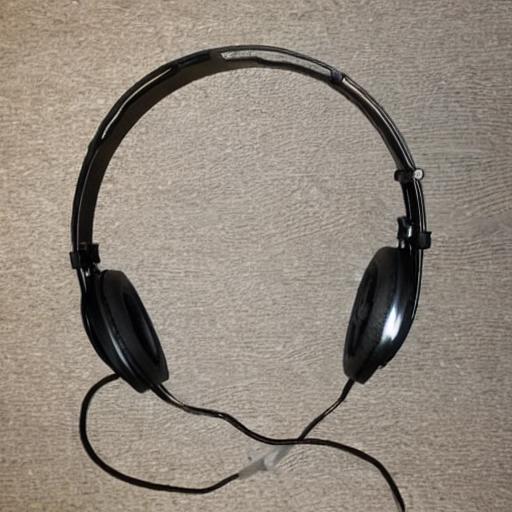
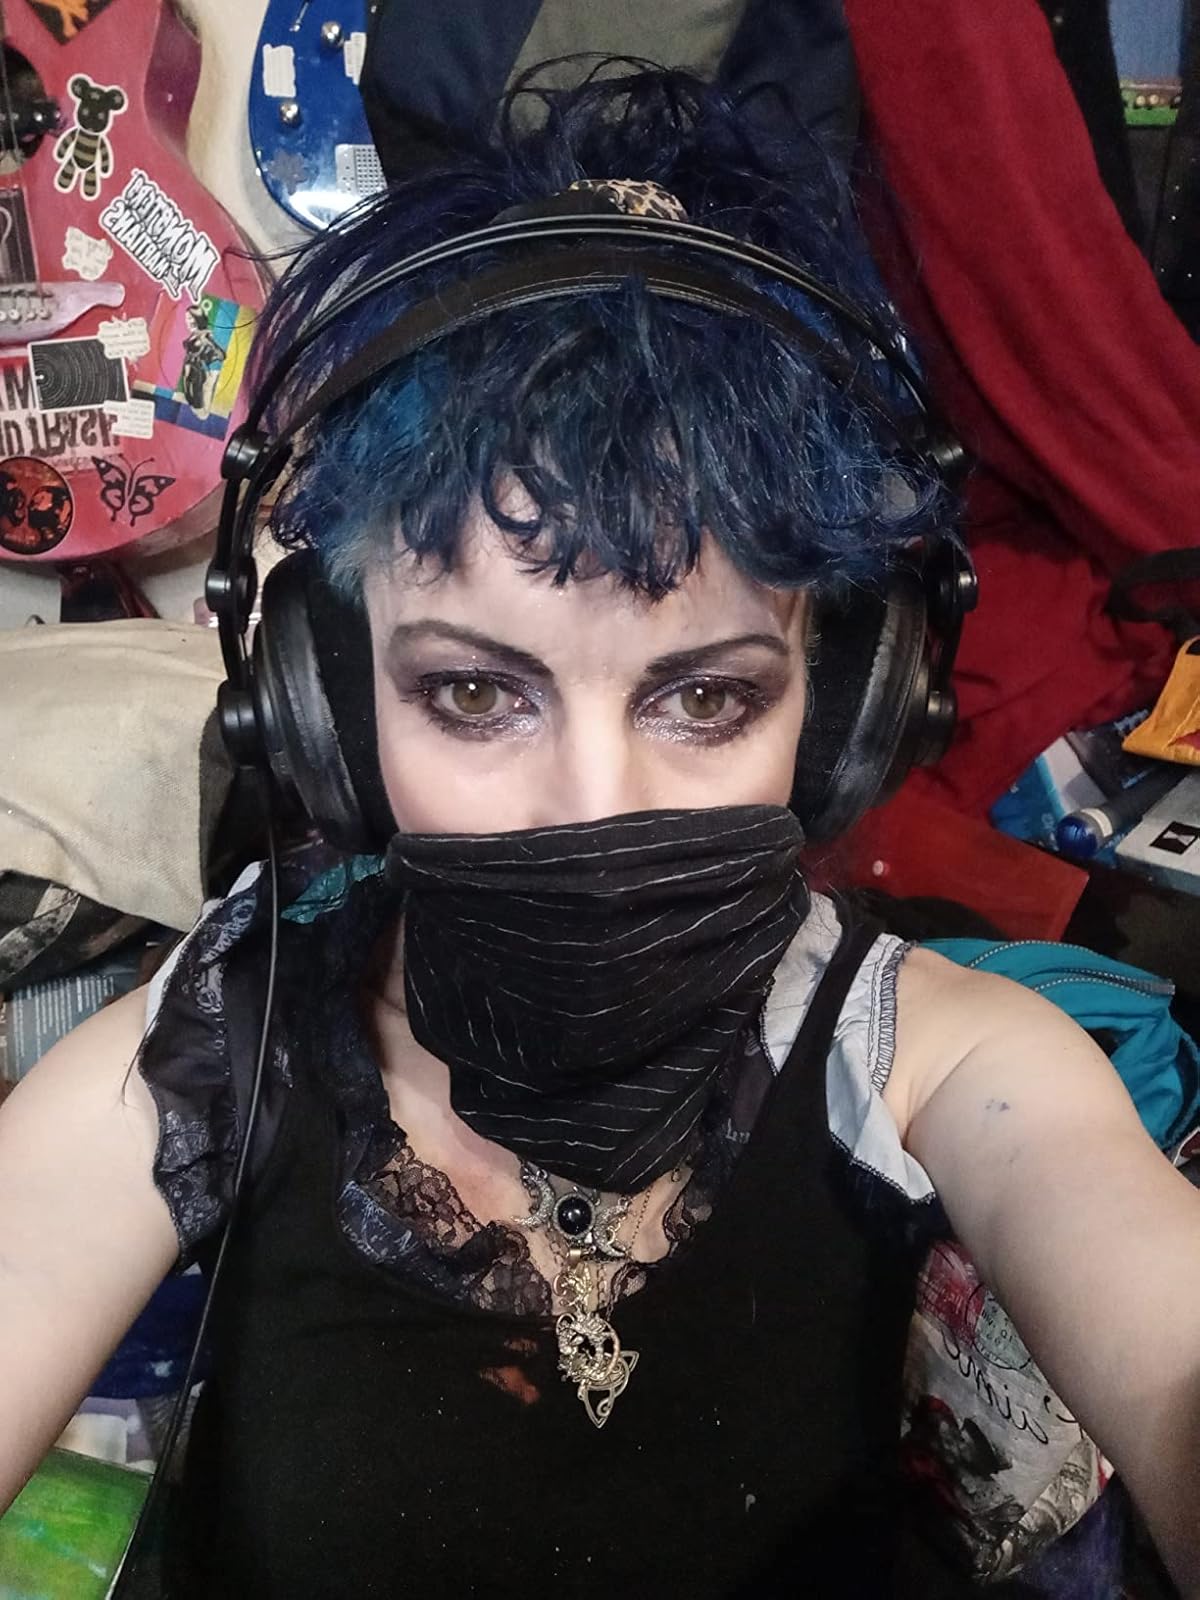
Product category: headphones
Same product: no